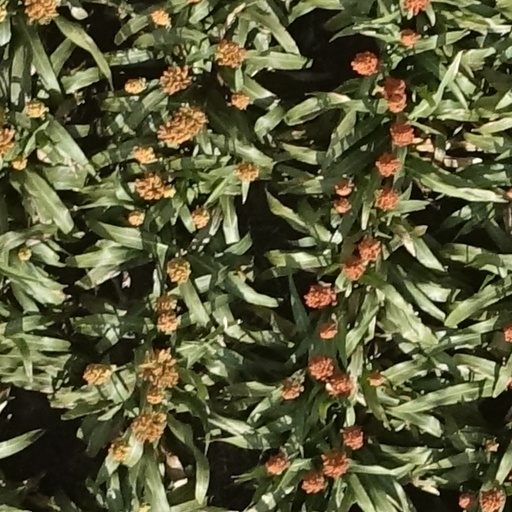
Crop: sorghum